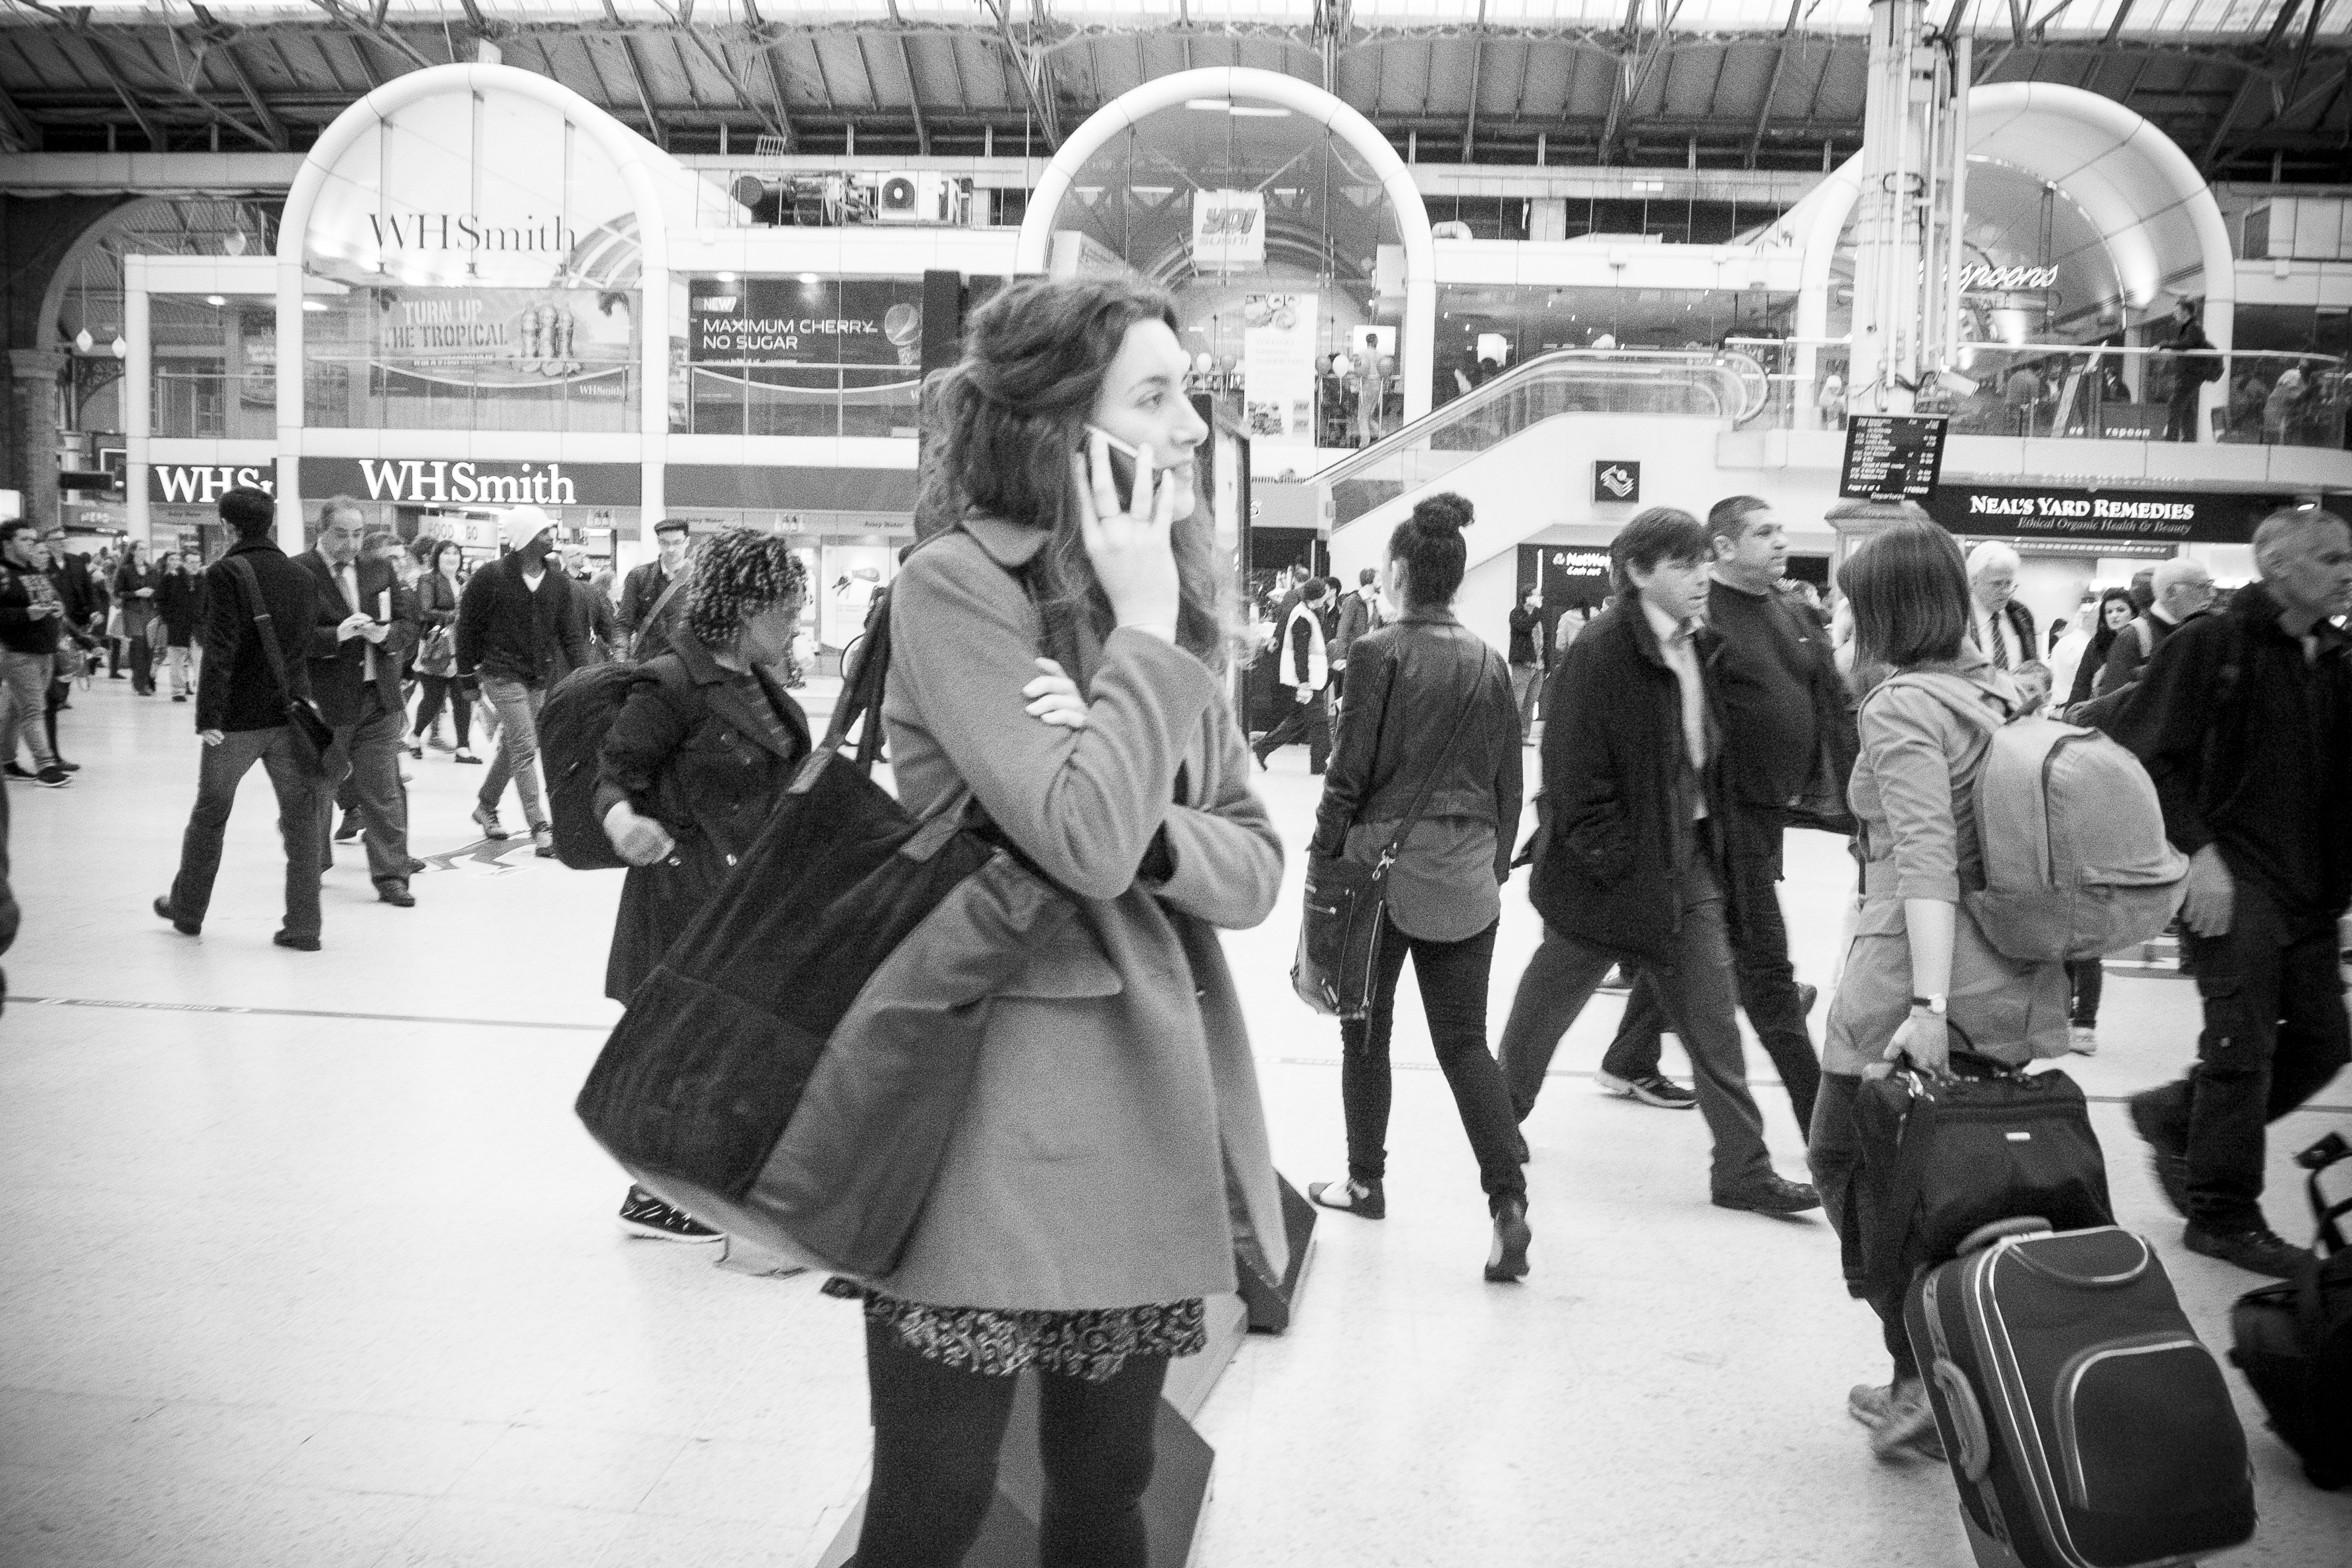
black and white, people, road, white, street, urban, crowd, travel, fujifilm, fashion, black, monochrome, uk, england, bw, blackandwhite, blackwhite, london, infrastructure, ngc, photograph, snapshot, noiretblanc, image, fuji, fujixt1, fujix, monochrome photography